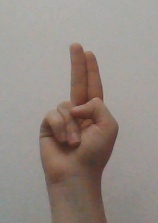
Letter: taa